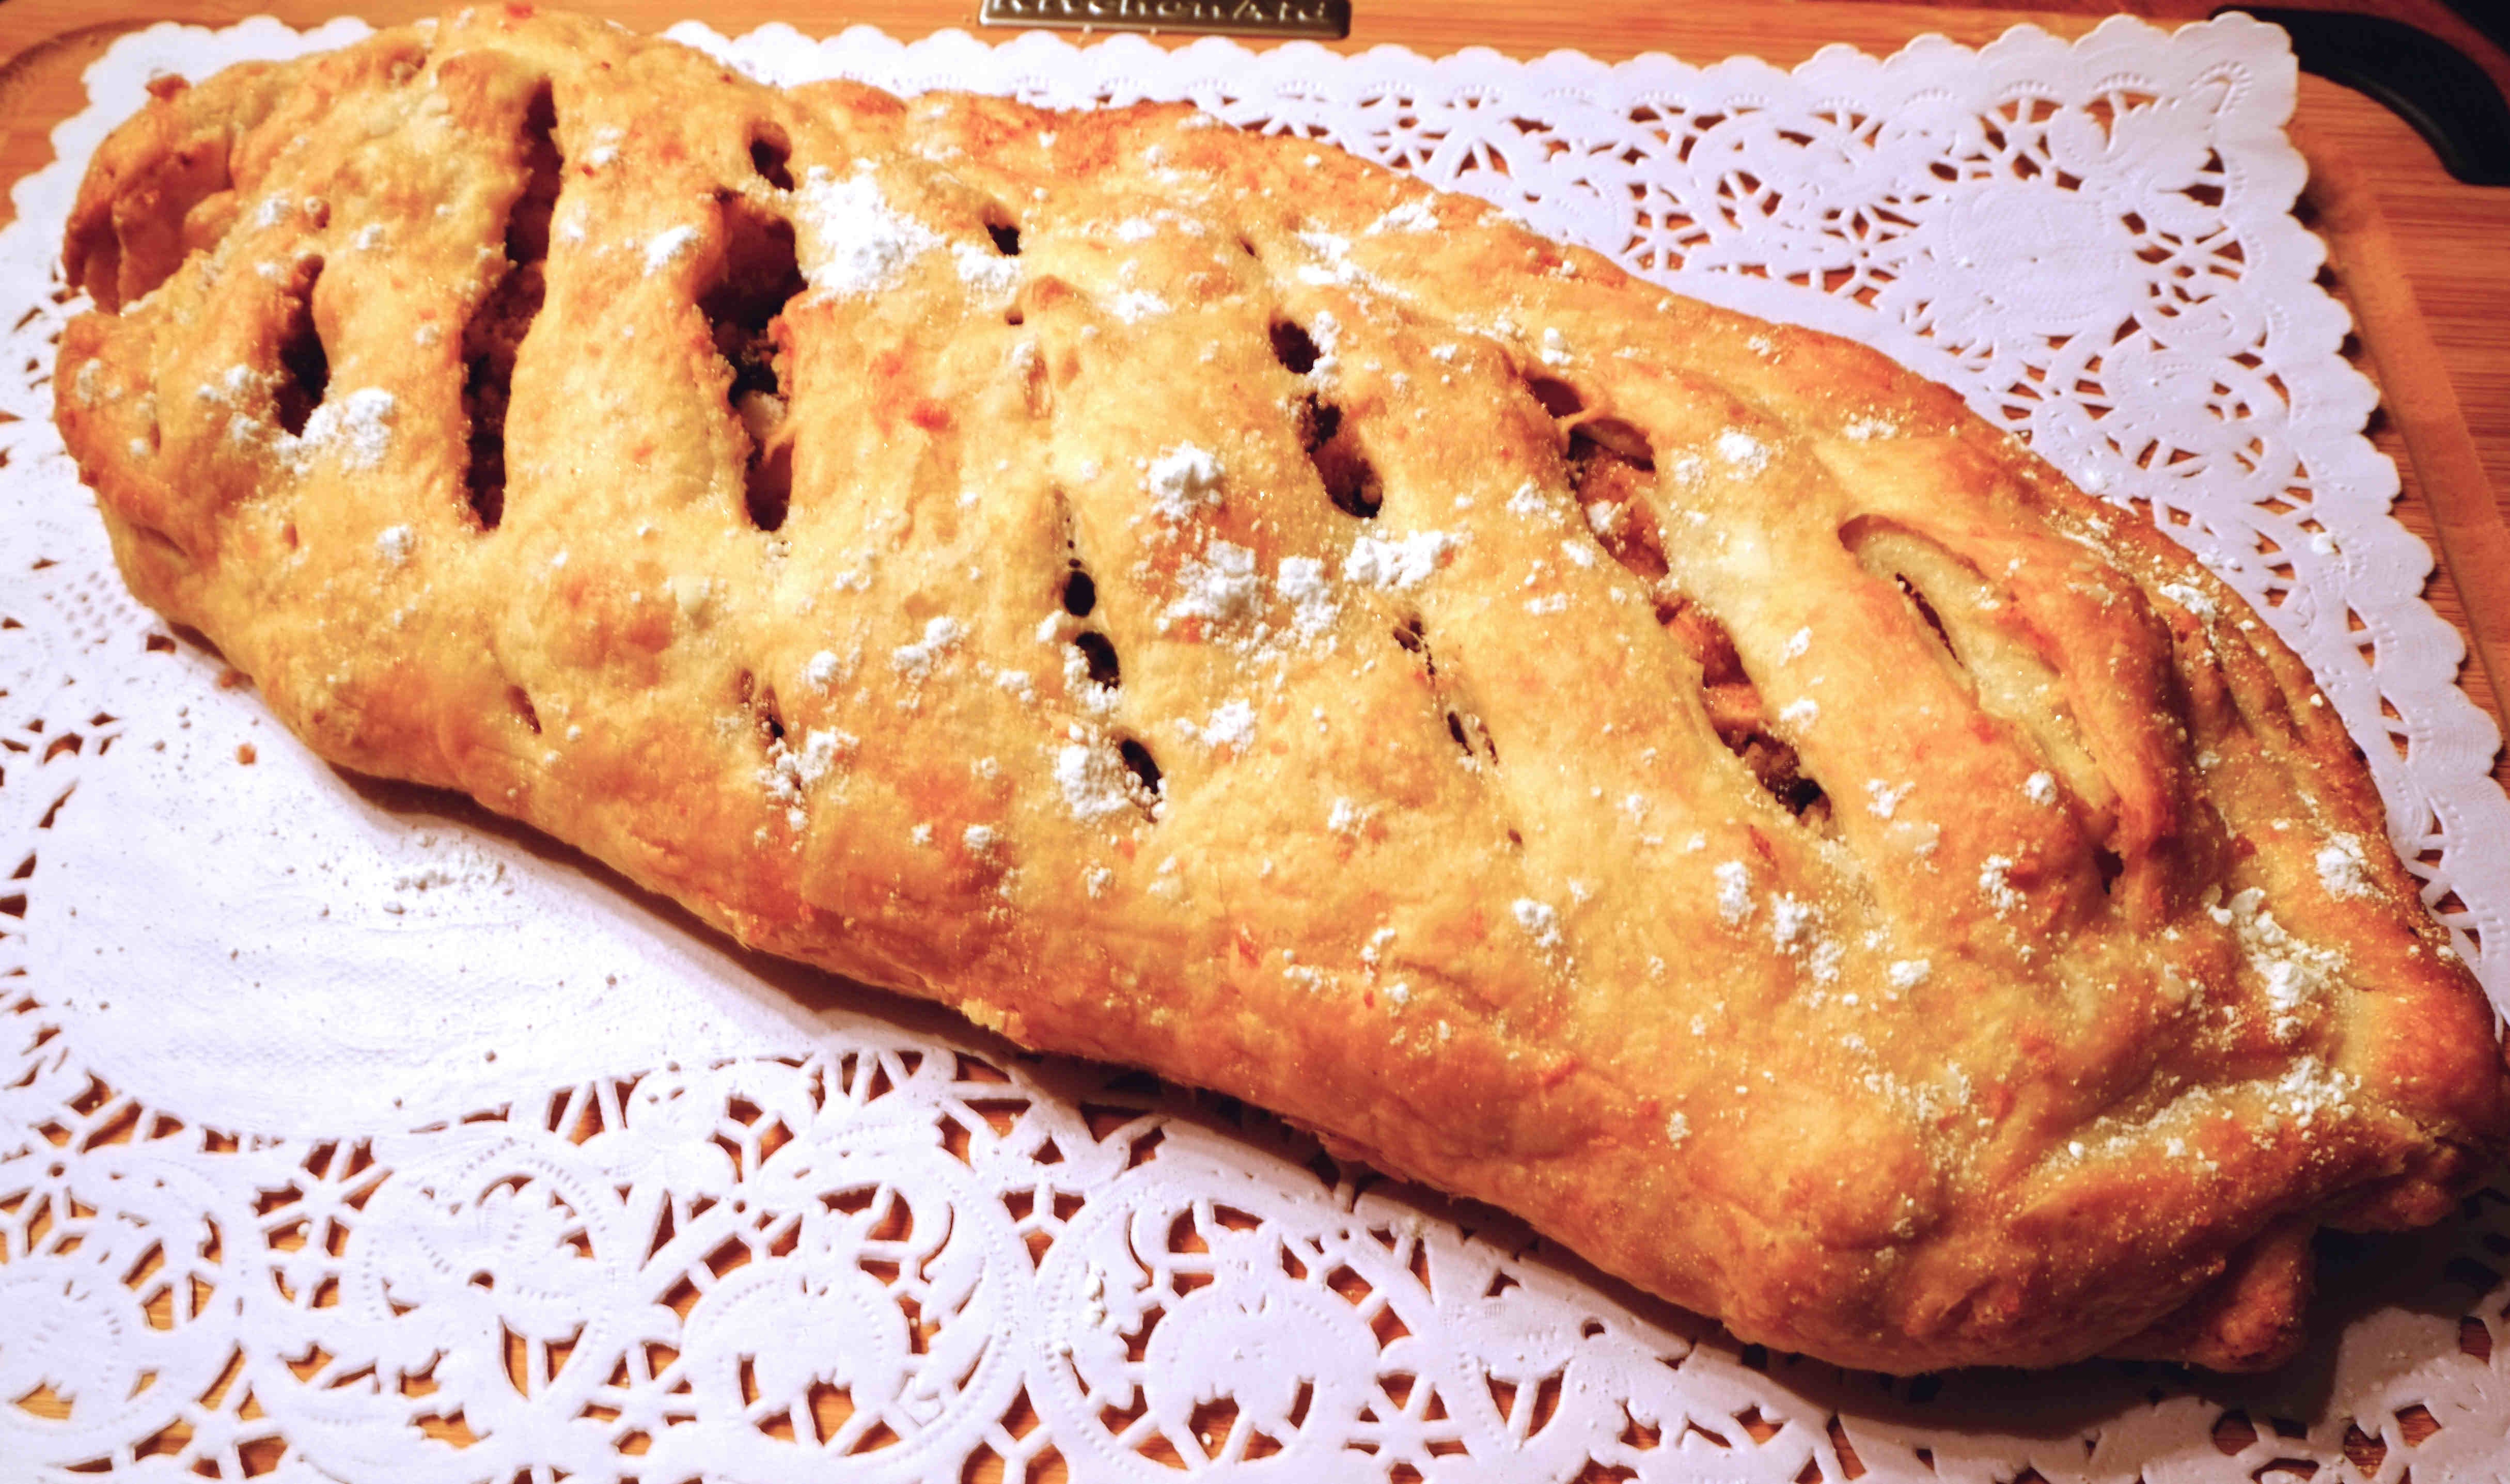
apple, dish, meal, food, produce, breakfast, baking, dessert, cuisine, bread, pastry, nuts, strudel, baked goods, raisins, sweet food, fruit cake